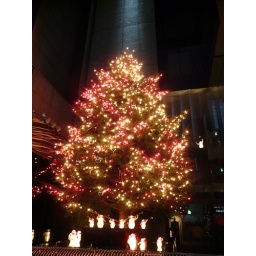
Christmas tree in the window of Mikimoto's store.